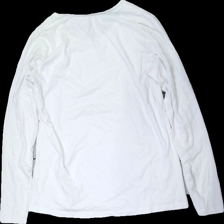
View: back
Type: Top
Category: Ladies
Brand: Not in the list
Brand text on label: basic u
Colors: White
Material: 100% cotton
Cut: Regular
Size: XL
Season: All
Stains: Minor
Price range: <50
Recommended usage: Export
Comment: sned söm